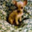
Label: dog